All Work and No Pay

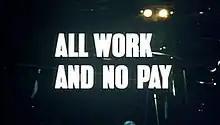

"All Work and No Pay" is the third episode of the 1969 ITC British television series "Randall and Hopkirk (Deceased)" starring Mike Pratt, Kenneth Cope and Annette Andre. The episode was first broadcast on 5 October 1969 on ITV. Directed by Jeremy Summers.